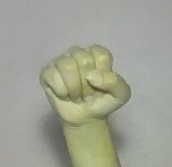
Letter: saad